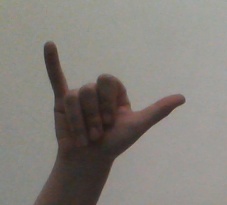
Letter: ya